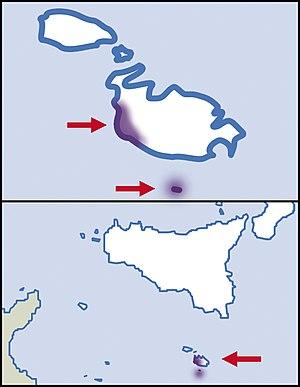
Repartition en Europe, niveau de connaissance de 2012. Description de la source en français Italiano: Distribuzione in Europa, livello di conoscenza del 2012. Descrizione della fonte in italiano Português: Distribuição na Europa, nível de conhecimento de 2012. Descrição da fonte em português Čeština: Distribuce v Evropě, úroveň znalostí v roce 2012 Polski: Dystrybucja w Europie, poziom wiedzy z 2012 roku Русский: Распространение в Европе, уровень знаний в 2012 году
Lampedusa imitatrix est un petit gastéropode terrestre, endémique de l'archipel maltais.